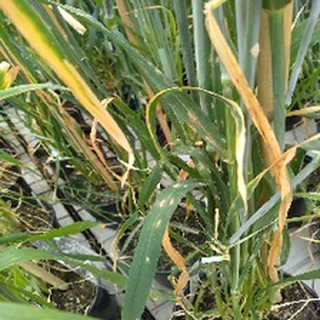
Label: wheat_mildew